Togg T10X

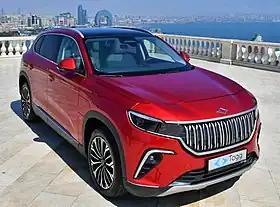
2023 Togg T10X

The Togg T10X is a fully electric C-segment SUV produced by the Turkish car manufacturer Togg. Togg started manufacturing the T10X in 2022, which is the first of five electric cars models that are planned to be produced by 2030. Deliveries started in April 2023.